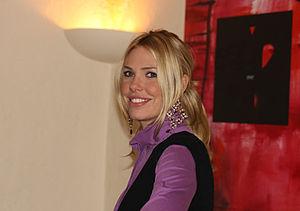
Grande Fratello VIP est une déclinaison italienne de l'émission télévisée Celebrity Big Brother.